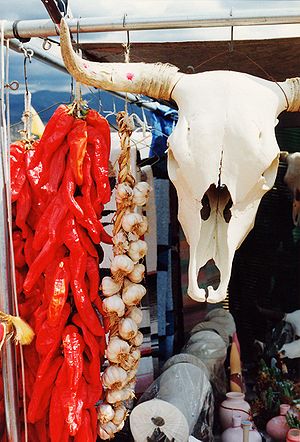
New Mexico / Geografi
Symboler fra sydvesten — chilipebere og et kvægkranie på et marked nær Santa Fe
New Mexico er en amerikansk delstat, der grænser til op Texas mod øst og syd, Mexico mod sydvest, Arizona mod vest, Utah mod nordvest, Oklahoma mod nordøst og mod Colorado i nord. Der anvendes såvel engelsk som spansk. Statens hovedstad er Santa Fe, mens Albuquerque er den største by. New Mexico havde i 2006 ca. 2 millioner indbyggere.